Emmy Thornam

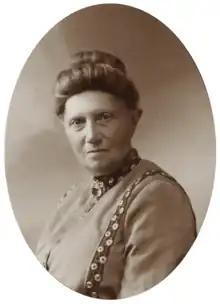
Emmy Thornam

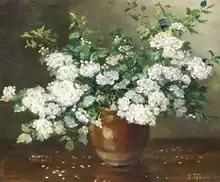
Hvidtjørn (White Hawthorn), painting by Emmy Thornam (c. 1912)

Emmy Marie Caroline Thornam (1852–1935) was a self-supporting Danish artist who specialized in flower painting. Initially trained in landscaping, she was later a student of the Danish flower-painter before completing her studies in Paris under the French flower painter Pierre Bourgogne. In later life, she wrote novels as well as her own memoirs. Her paintings are in the collections of several Danish museums. Her younger sister, Ludovica Thornam, is also remembered as a painter.